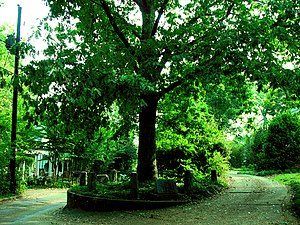
Tree That Owns Itself
The Son of The Tree That Owns Itself som det så ud i 2005.
The Tree That Owns Itself, også kaldt the Jackson oak, var en hvideg med juridisk ejerskab over sig selv og alt indenfor en radius af 2,4 m. Træet er lokaliseret på hjørnet af Finley og Dearing Street i byen Athens i den amerikanske delstat Georgia.